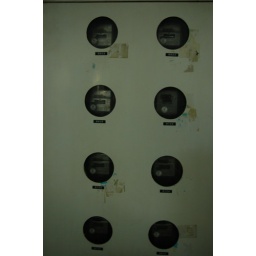
is a mixed-use residential and office tower designed by architect Kisho Kurokawa and located in Shimbashi, Tokyo, Japan.